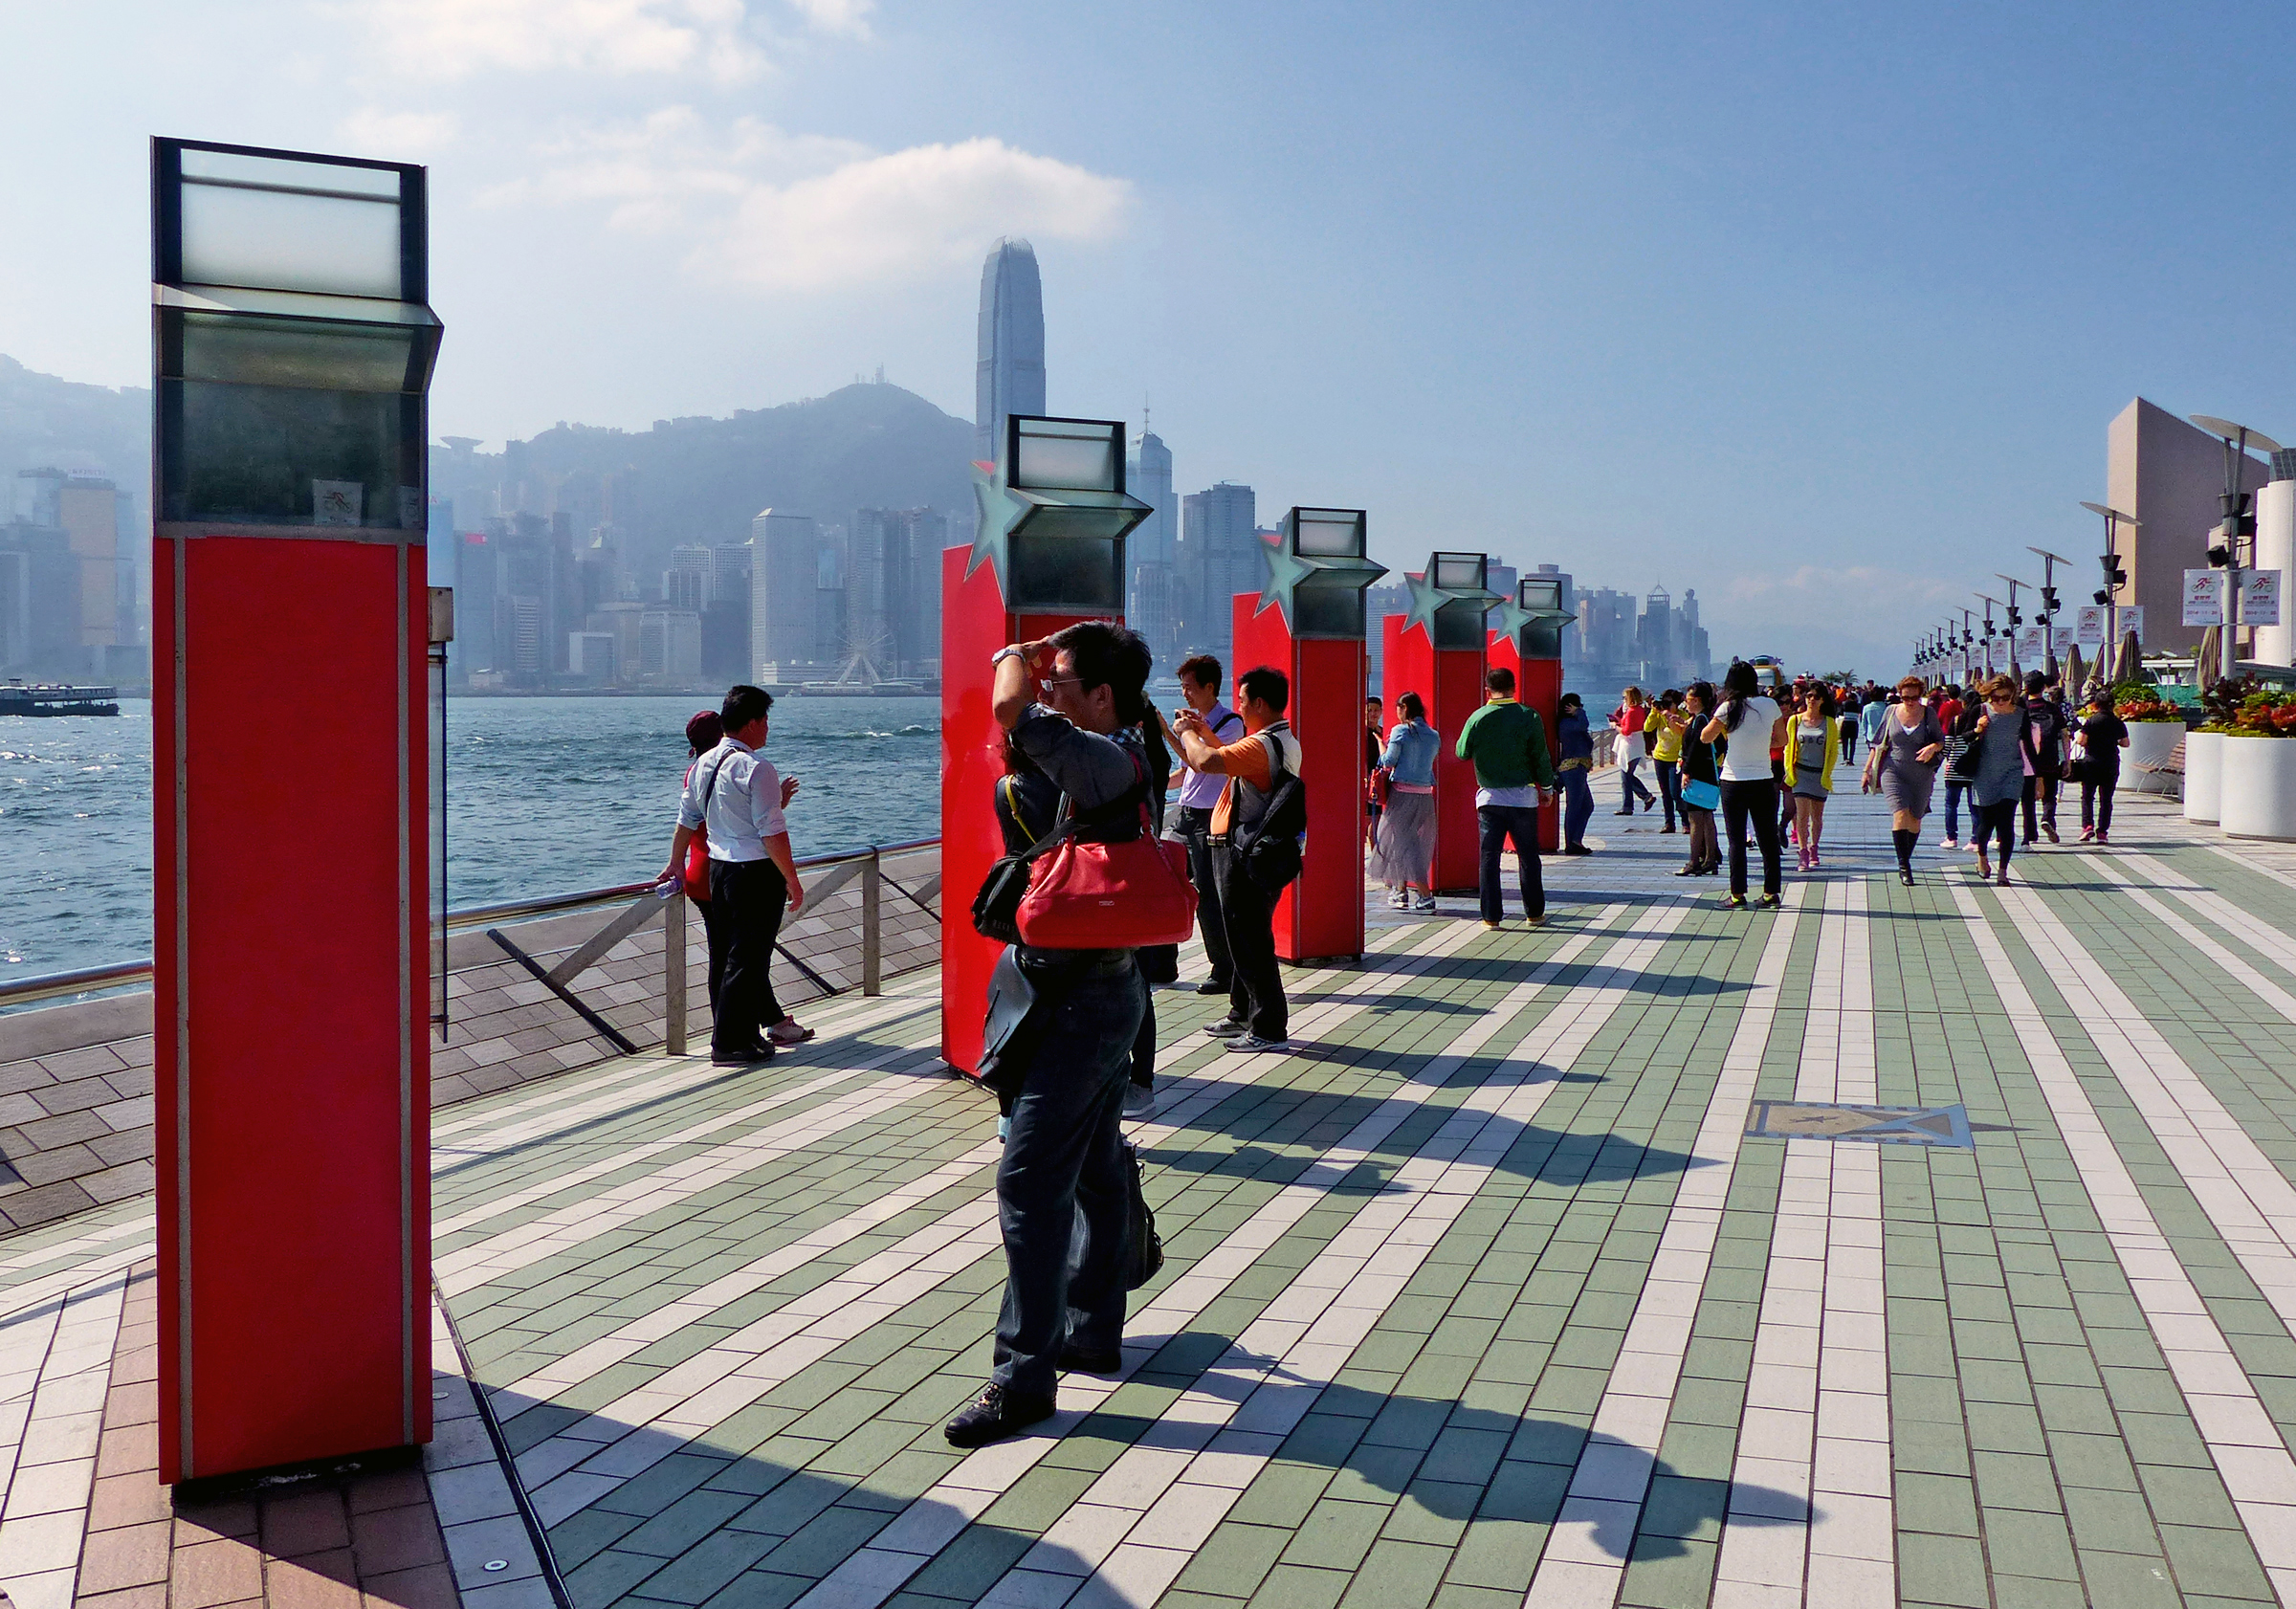
pedestrian, walkway, red, tourism, avenue, stars, lumixfz200, hong, kong, kongkong